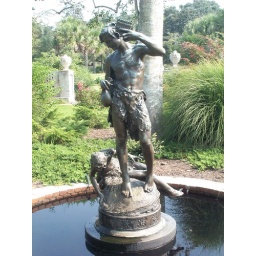
water dripped from the bag to the mouth of the person underneath